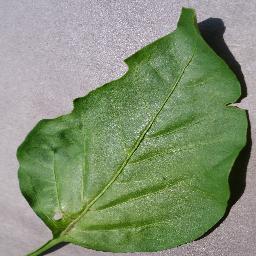
Label: Pepper,_bell___healthy